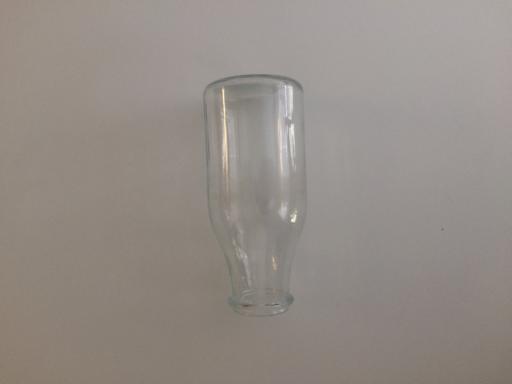
Waste category: glass